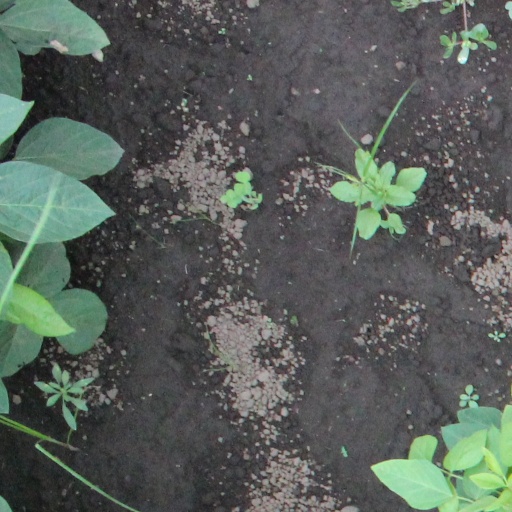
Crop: soybean